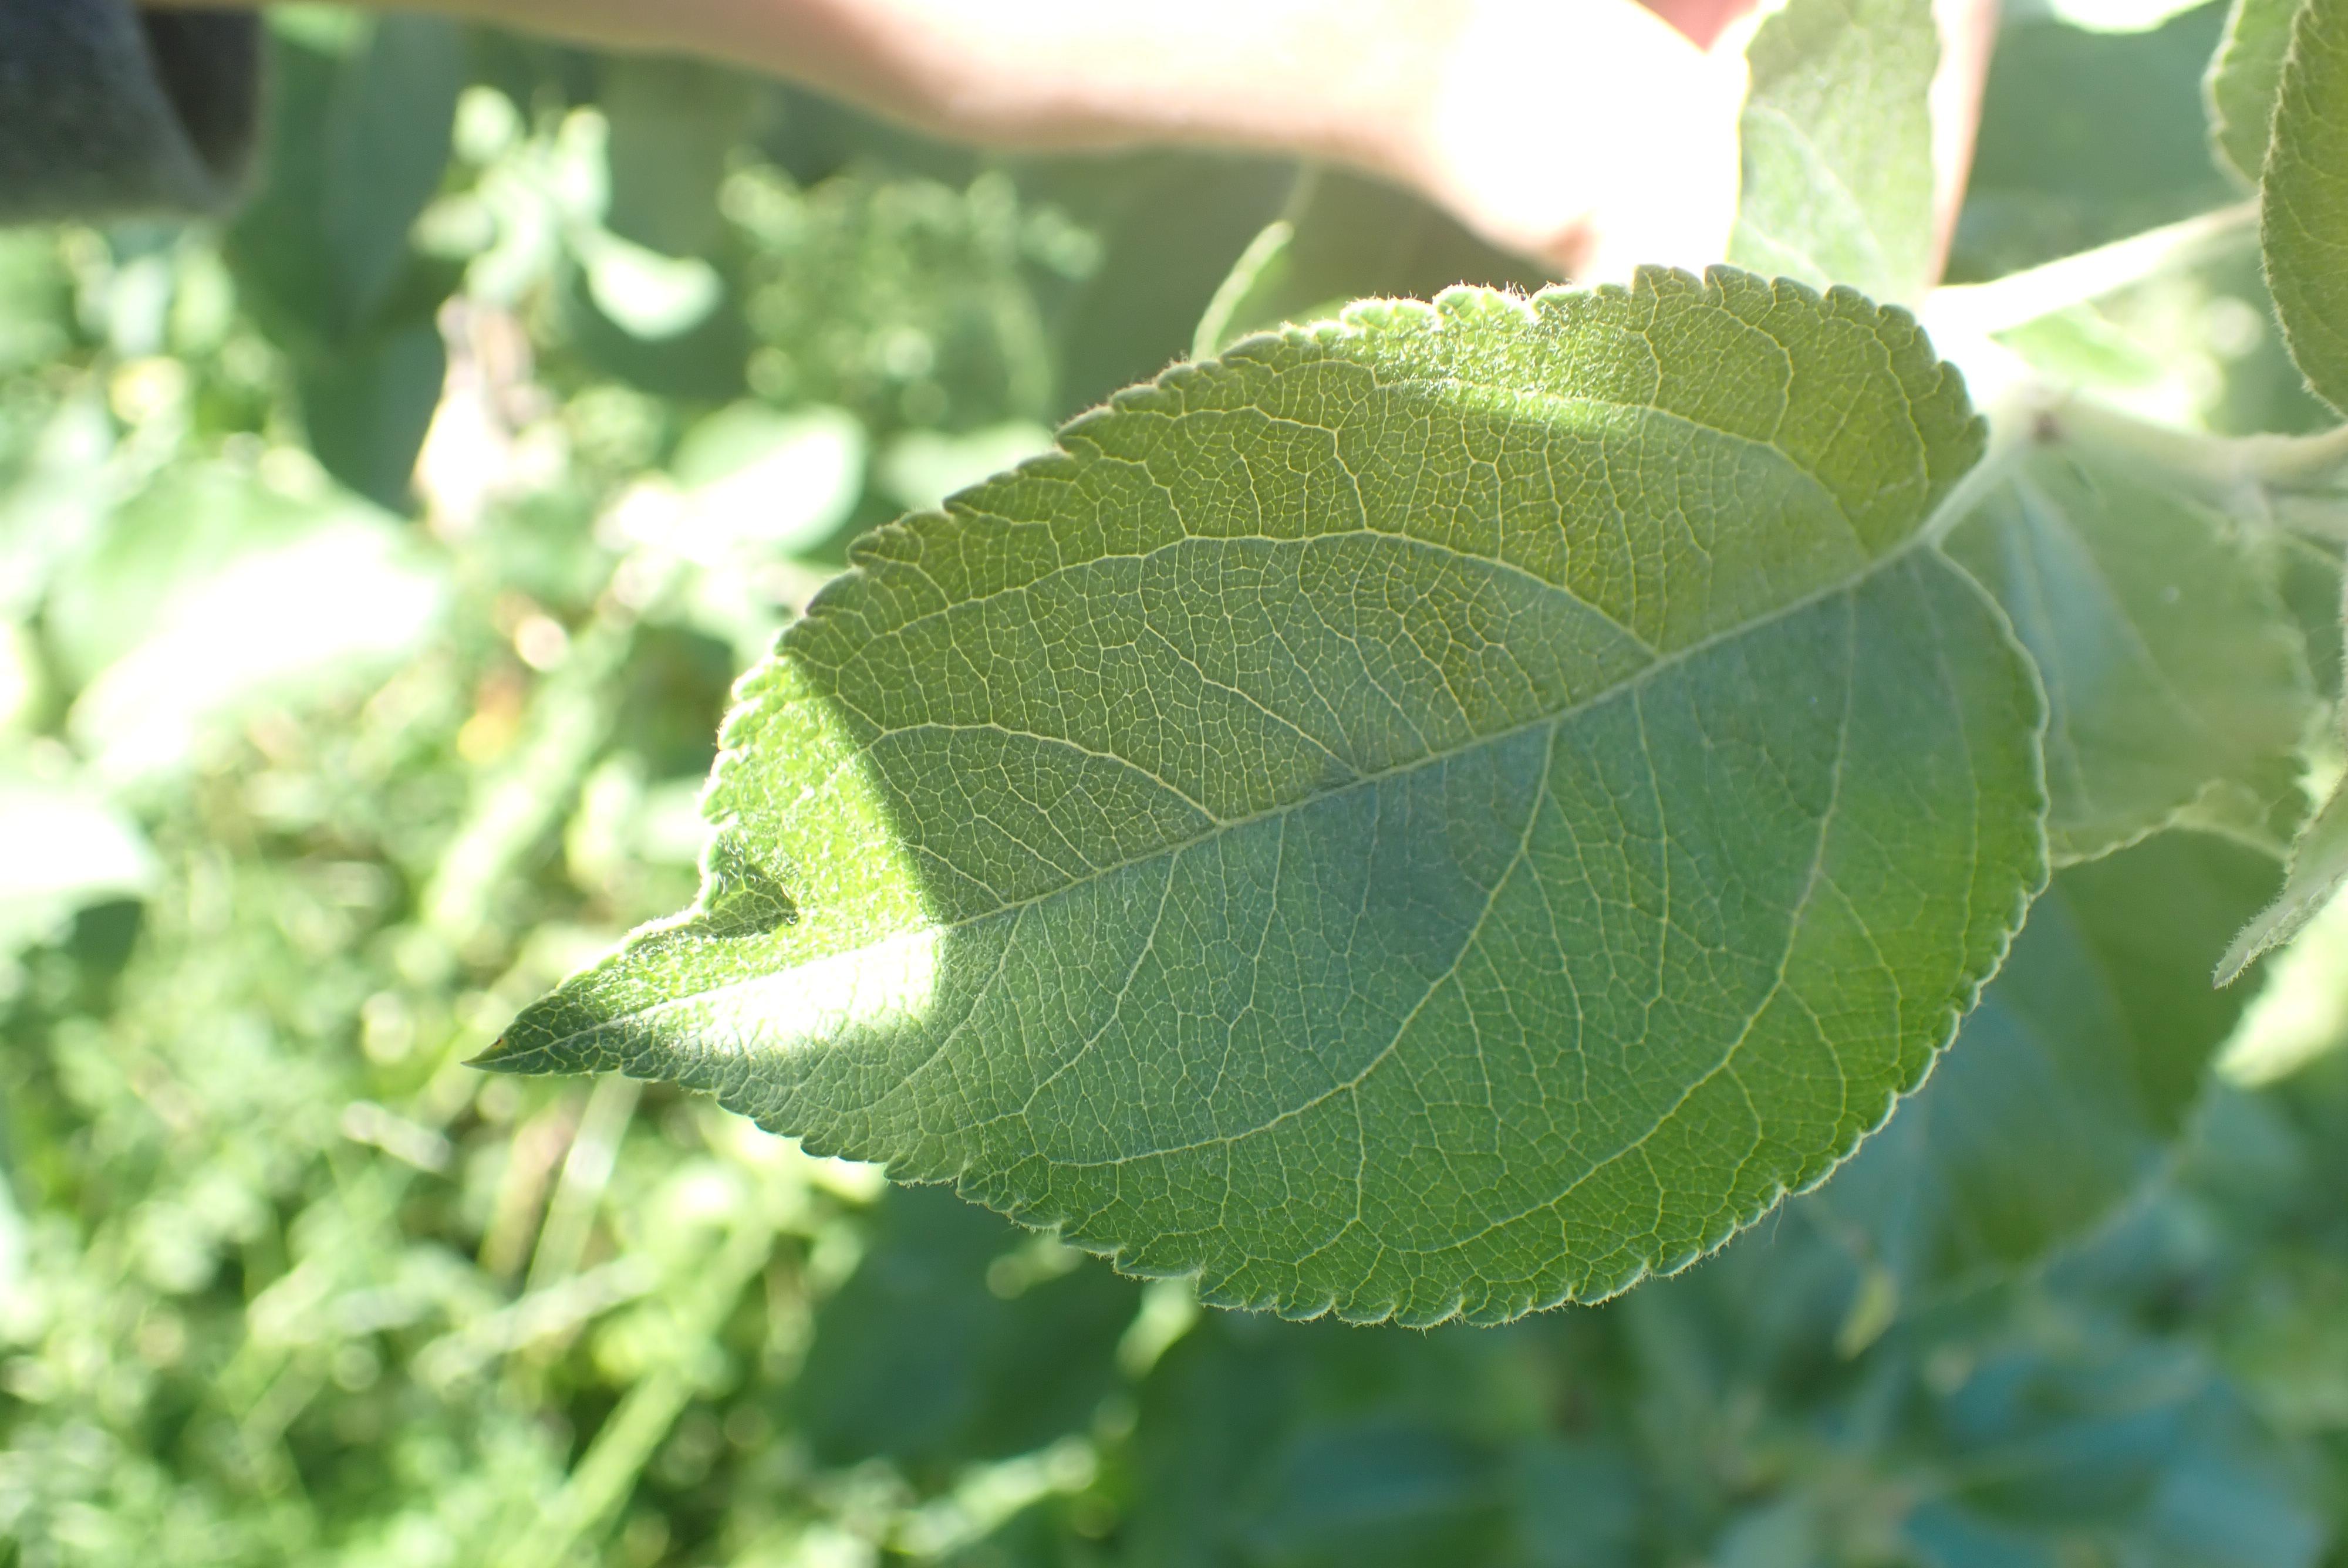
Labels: healthy